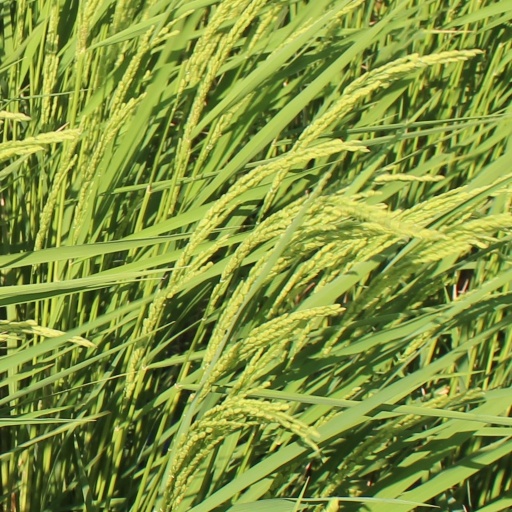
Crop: rice